War in Iraq (2013–2017)

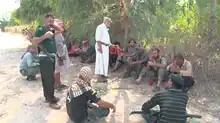
Fighters of a self-defense group in northeastern Iraq in June 2018. ISIL still has a presence in remote areas of the country, often attacking small villages and forcing the locals to fight or flee.

Despite these efforts, ISIL continued to hold out in the western desert and wage an insurgency campaign against government forces in northern Iraq by mid-2018, most notably in Diyala and Kirkuk Governorates. As the military could not protect the isolated hinterland of these regions, ISIL forces would repeatedly attack remote villages, defeating their self-defense groups, kidnap people for ransom and forcing local civilians to flee. Sometimes, ISIL fighters would even openly flaunt their presence, placing their flag at well visible points and driving around with motorcycles, cars, and technicals. The group also targeted followers of Yarsanism (called Kaka'i in Iraq) around Kirkuk, whom the militants consider unbelievers. In course of one notable attack, ISIL fighters raided a house in a village to the south of Shirqat on 11 March 2018, killing a tribal sheikh who led a Sunni militia against the group as well as three others. In July 2018, the Iraqi Army, Popular Mobilization Forces and Peshmerga launched Operation "Vengeance for the Martyrs" to destroy ISIL remnants in Diyala and Kirkuk Governorates, supported by the Iraqi Air Force and US-led coalition.